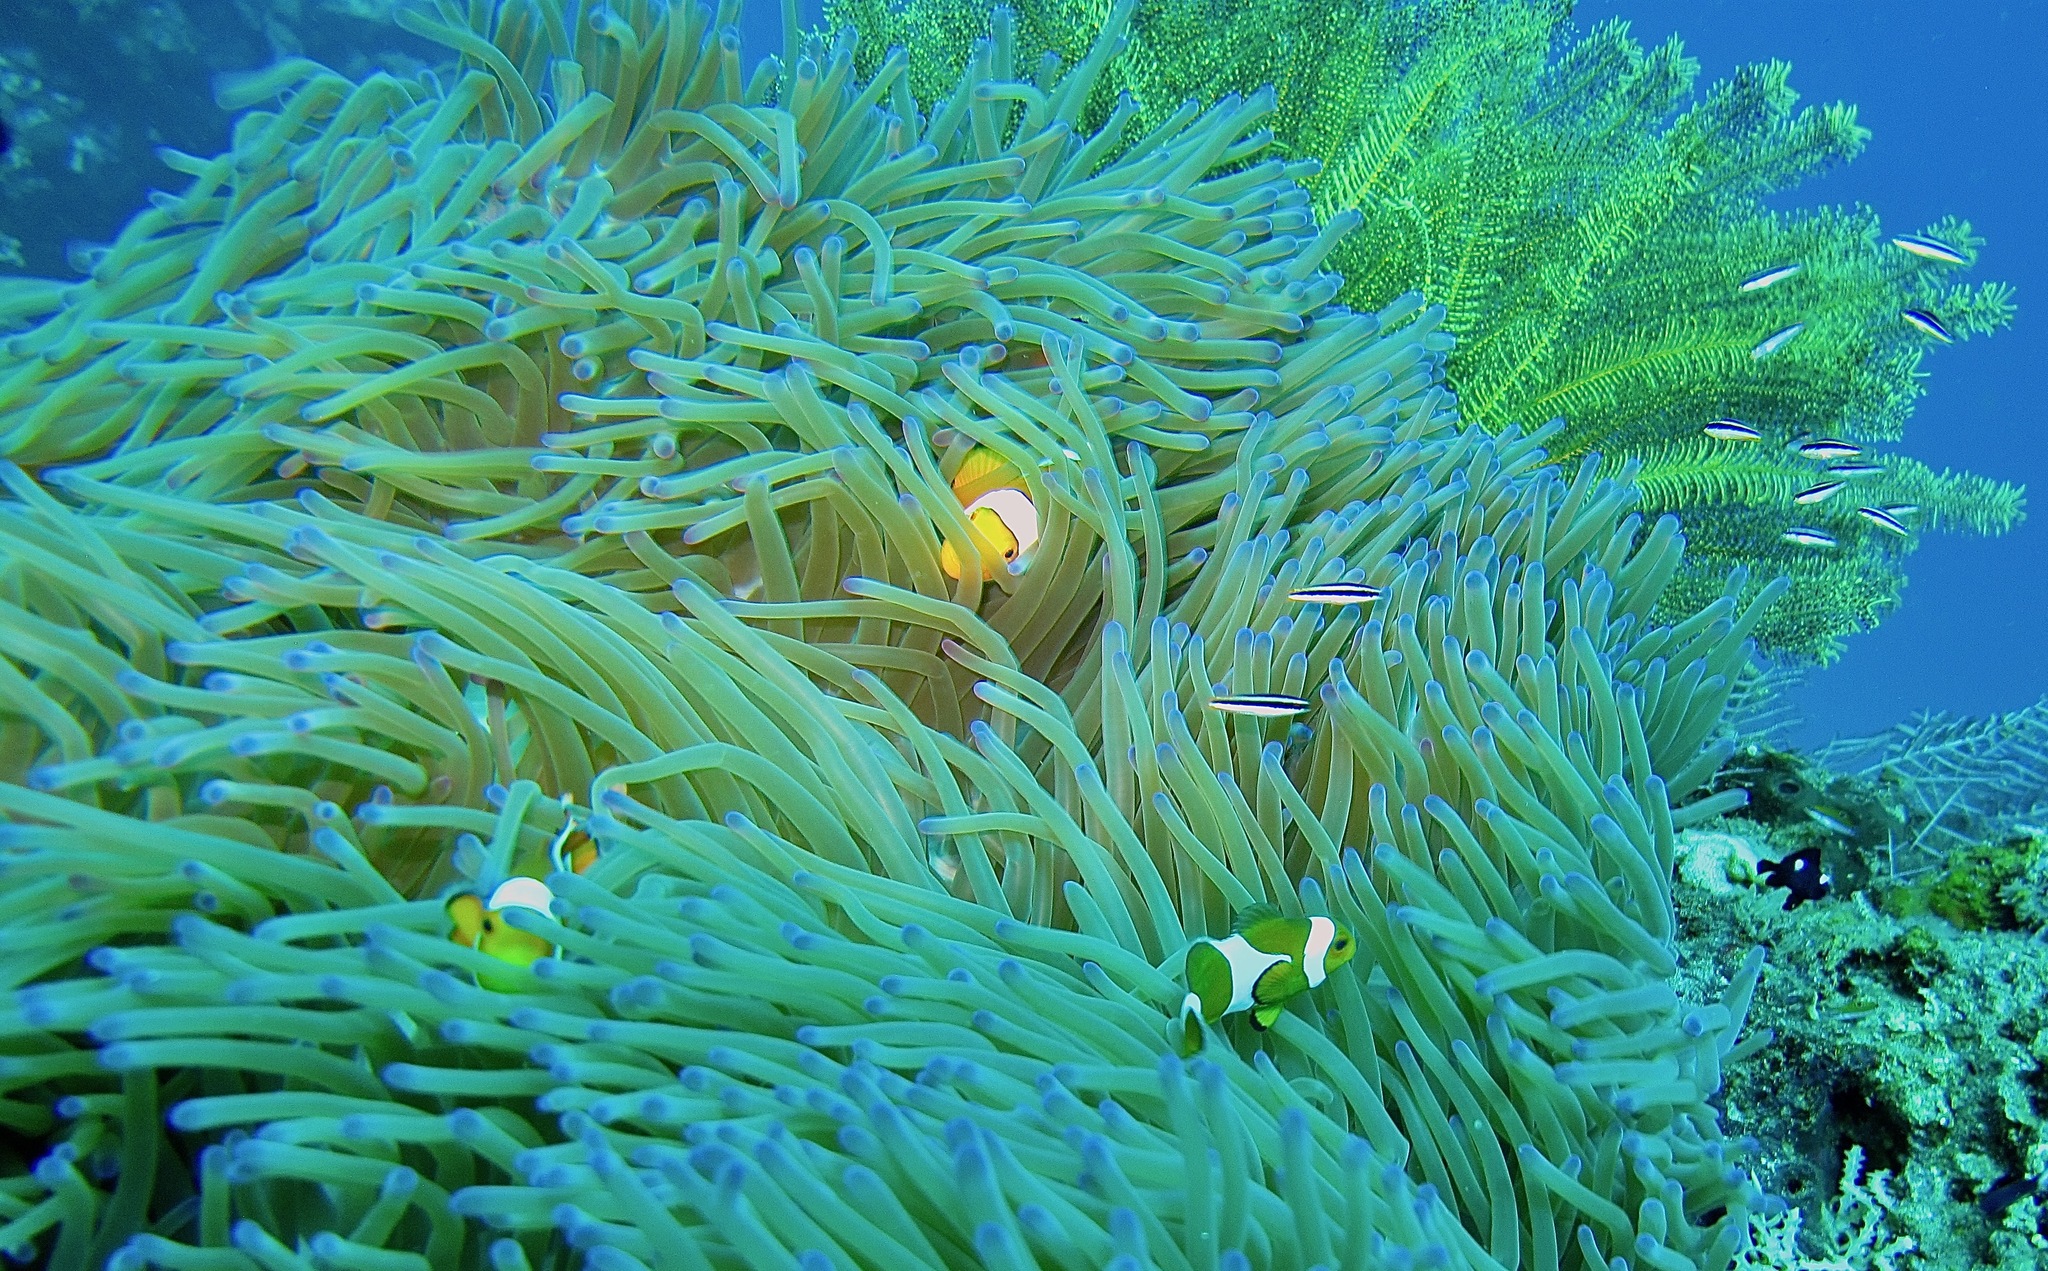
Amphiprion ocellaris (Ocellaris Anemonefish)